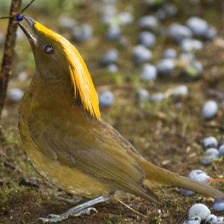
Species: GOLDEN BOWER BIRD
Scientific name: PRIONODURA NEWTONIANA